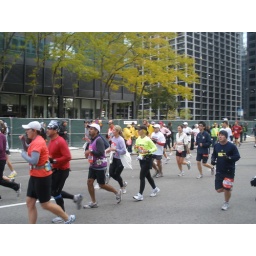
Jason in yellow shirt, Andrea behind him to the right in pink shirt